K-Days

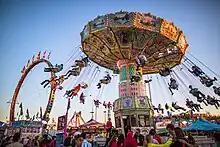
The chair swing ride at K-Days in 2014.

Northlands decided not to release the 2008 attendance numbers due to an agreement with the Indy Racing League. However, Northlands changed its decision and released the attendance figures showing 743,374 attendees, a drop of almost 30,000 from the previous year. In 2009 the attendance dropped again, by more than 25,000, to a total of 717,966, but rebounded again by 4% in 2010 to 747,660.